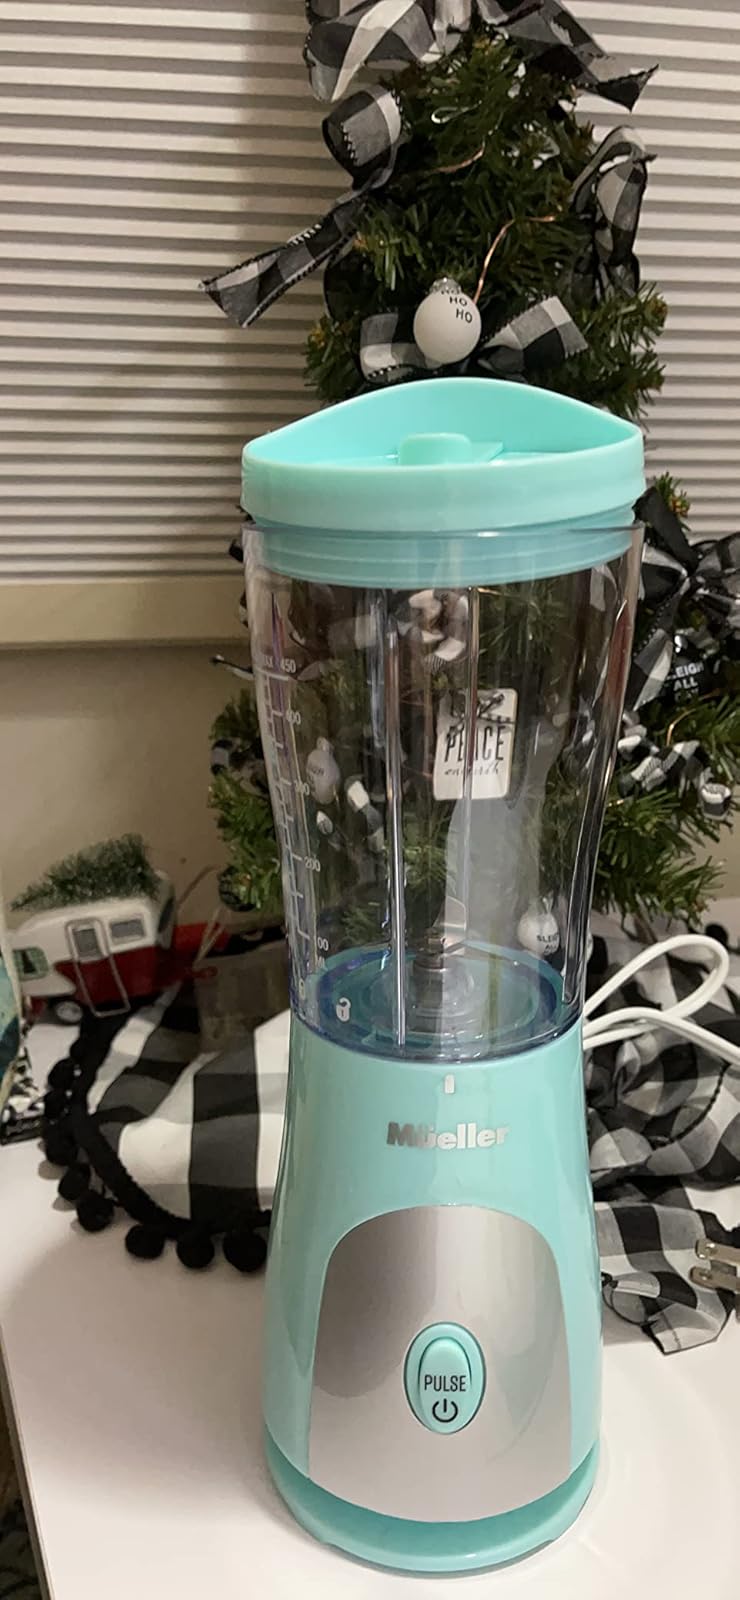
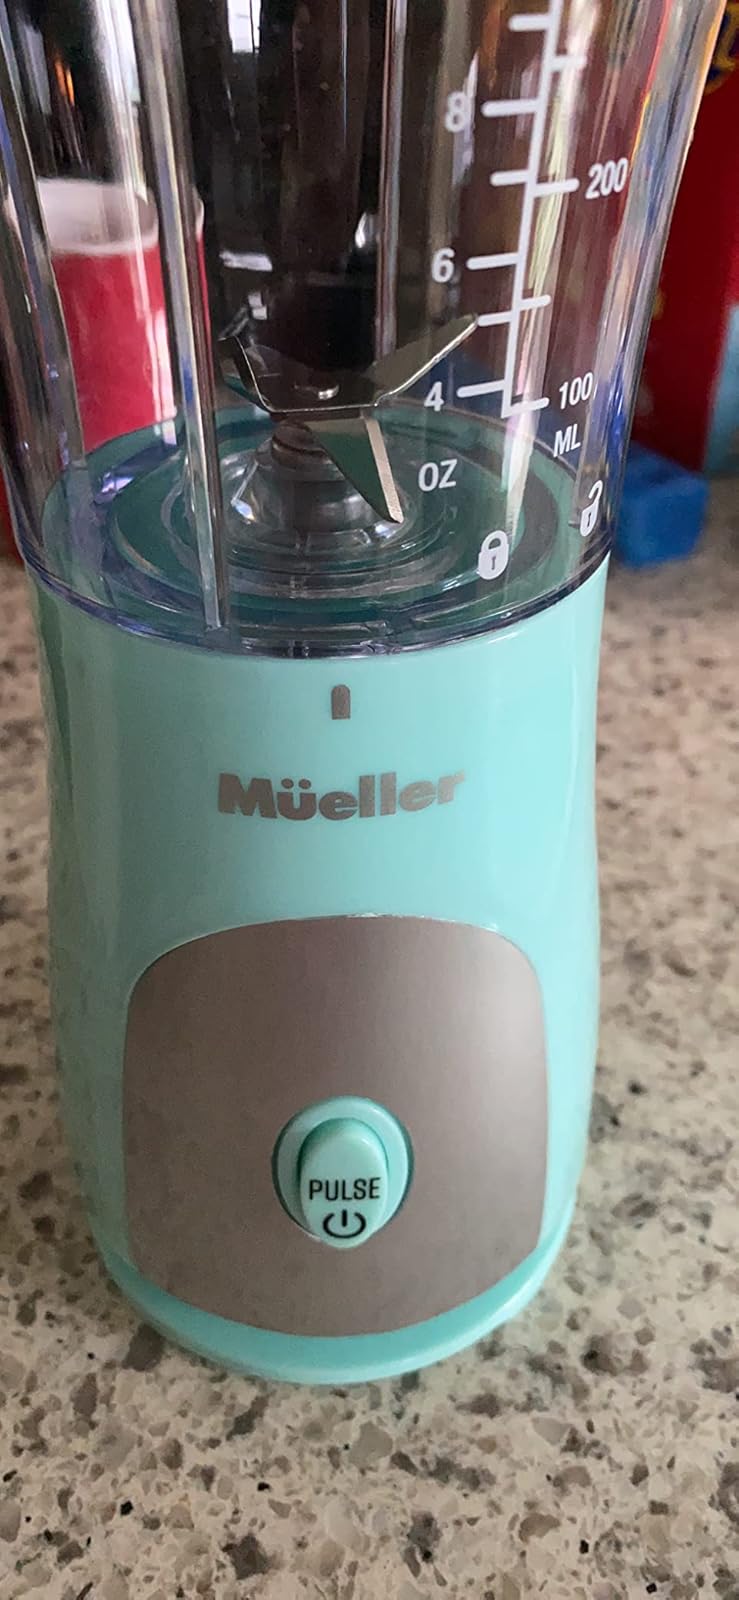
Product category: items_blender
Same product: yes